Cochlear Limited

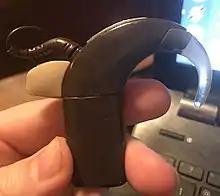
A Nucleus 6 sound processor equipped with an FM receiver (in light brown)

In 2013 Cochlear released the "Aqua Accessory", a sealable single-use plastic pouch shaped to fit a Nucleus 5 processor. When used properly, it gave an IP68 water resistance level to the processor inside. However, it soon became obsolete by the 2014 introduction of the Aqua+ kit, which consisted of a waterproof coil and a silicone sleeve for the processor unit.